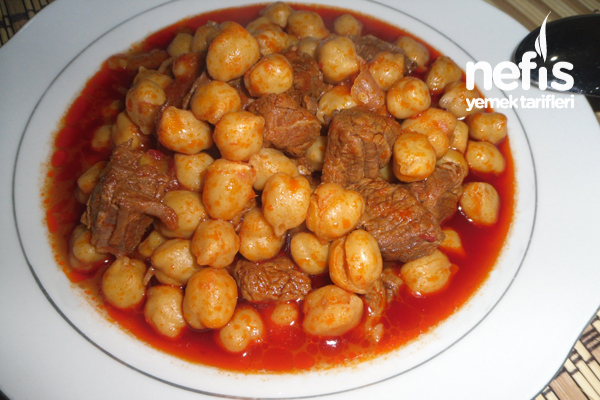
Label: chickpea_dish